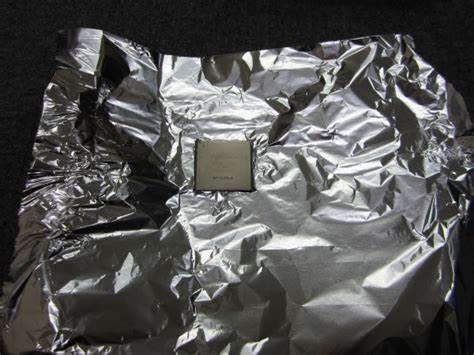
Label: metal